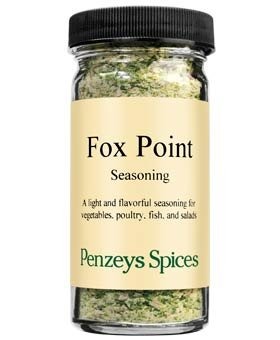
Item Name: Fox Point Seasoning By Penzeys Spices (5.2 ounces)
Value: 5.2
Unit: Ounce

Price: 69